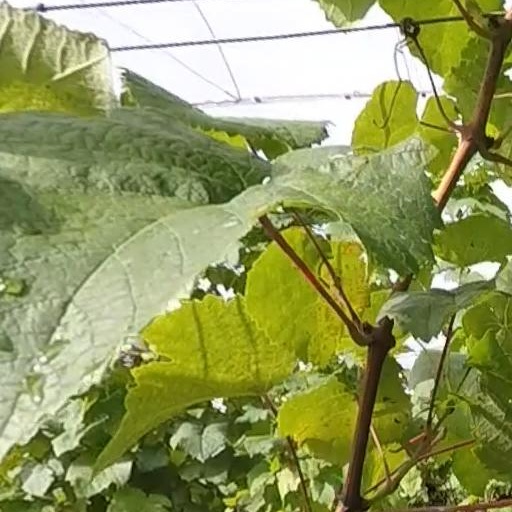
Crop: grape